Hauptmann (crater)

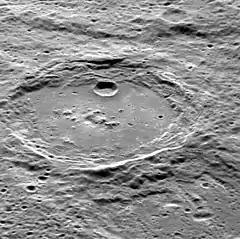
Oblique MESSENGER NAC image of Hauptmann

Hauptmann is a crater on Mercury. It has a diameter of 118 kilometers. Its name was adopted by the International Astronomical Union (IAU) in 1985. Hauptmann is named for the German playwright Gerhart Hauptmann, who lived from 1862 to 1946.